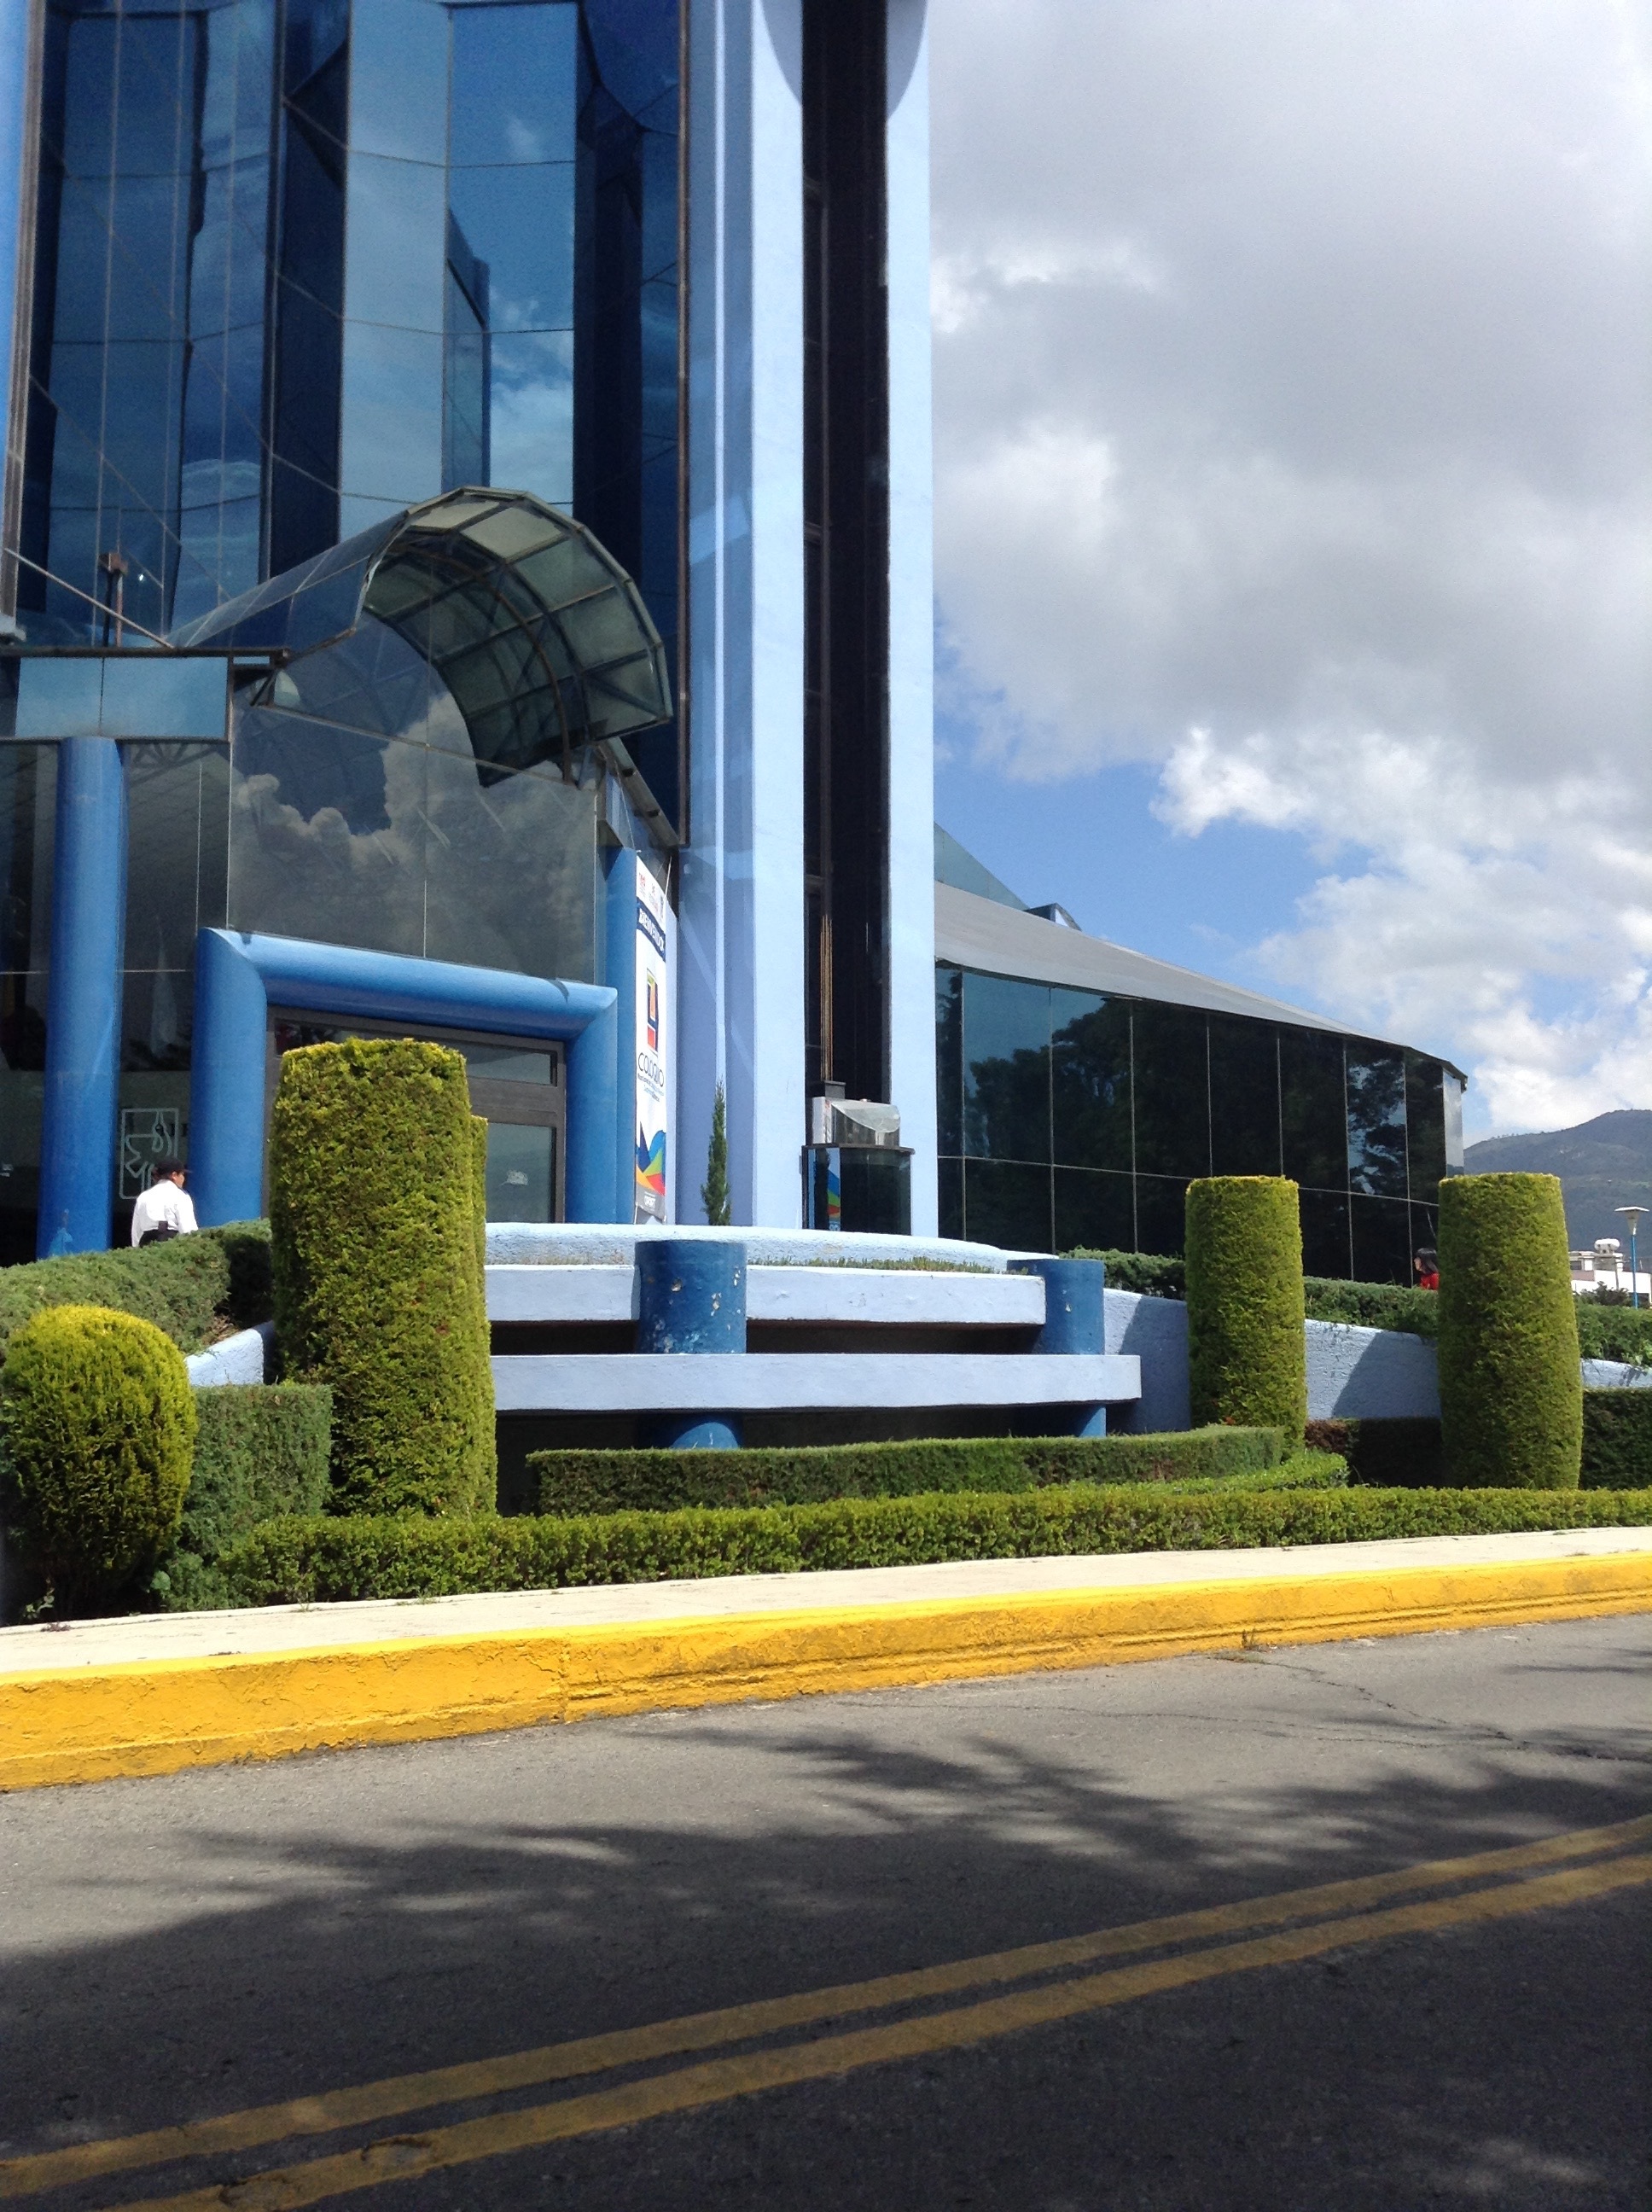
architecture, structure, road, street, building, city, home, downtown, transport, facade, lighting, modernity, university, urban area